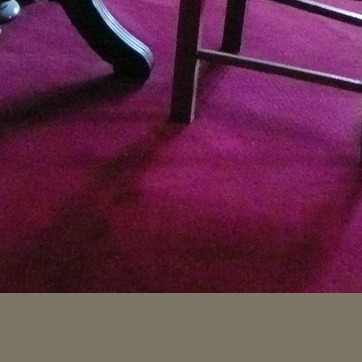
Material: carpet